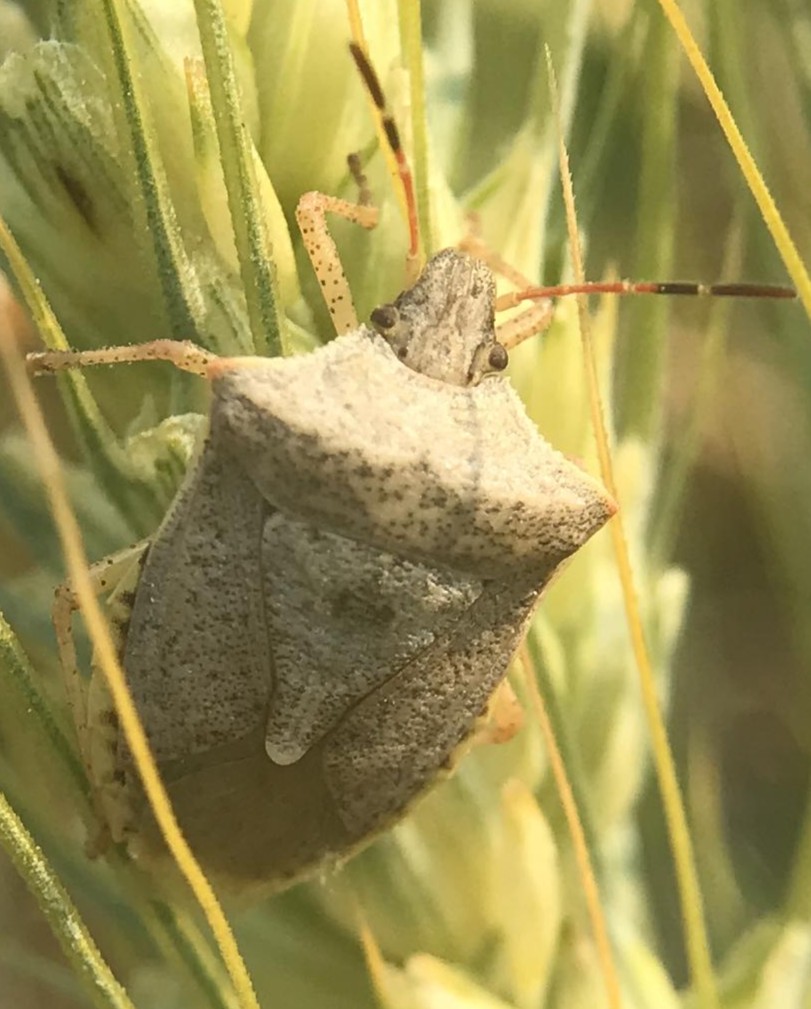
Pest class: stink_bug